Soil salinity

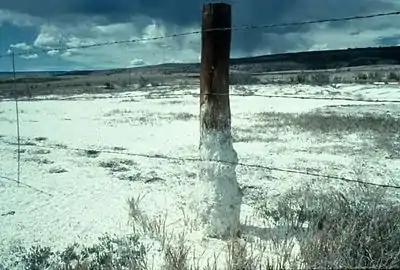
Visibly salt-affected soils on rangeland in Colorado. Salts dissolved from the soil accumulate at the soil surface and are deposited on the ground and at the base of the fence post.

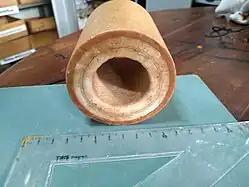
Saline incrustation in a PVC irrigation pipe from Brazil

Soil salinity is the salt content in the soil; the process of increasing the salt content is known as salinization (also called salination in American English). Salts occur naturally within soils and water. Salinization can be caused by natural processes such as mineral weathering or by the gradual withdrawal of an ocean. It can also come about through artificial processes such as irrigation and road salt.